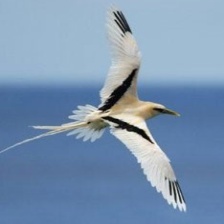
Species: WHITE TAILED TROPIC
Scientific name: PHAETHON LEPTURUS